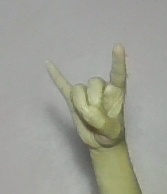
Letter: la